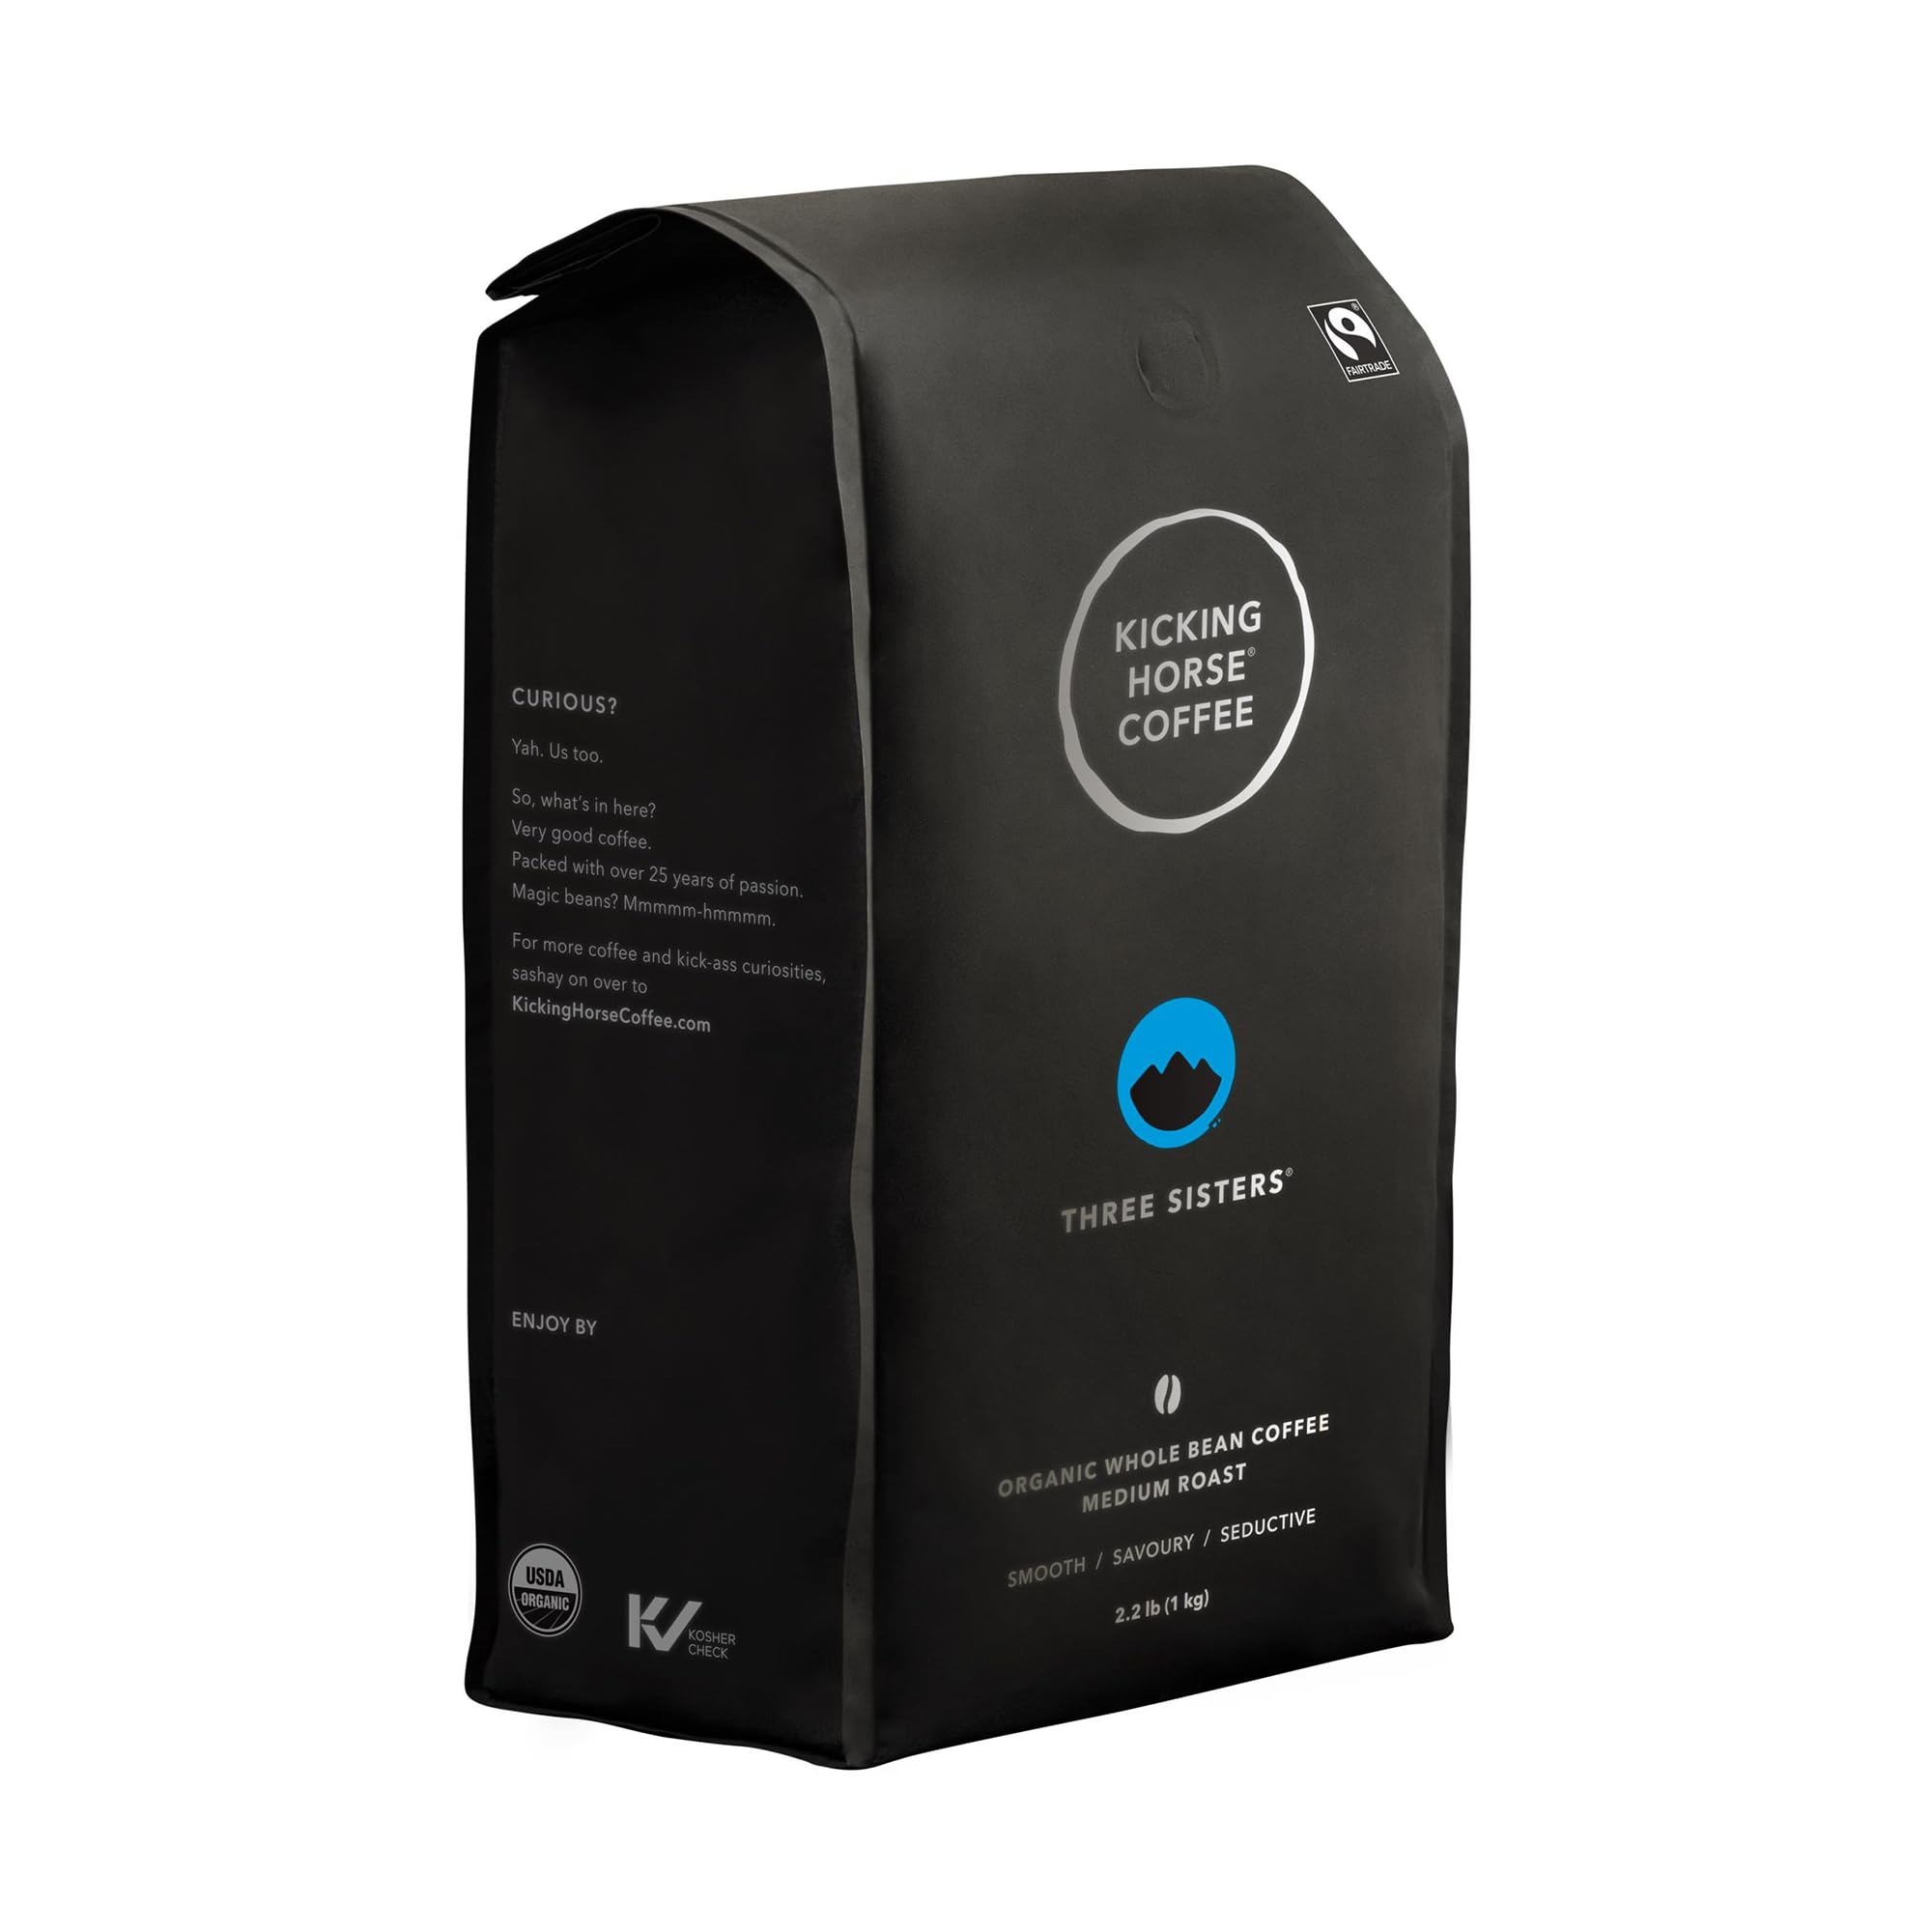
Item Name: Kicking Horse Coffee, Three Sisters, Medium Roast, Whole Bean, 2.2 Pound - Certified Organic, Fairtrade, Kosher Coffee
Bullet Point 1: TASTING NOTES: Well-rounded and complex with notes of stone fruit and cocoa.
Bullet Point 2: MEDIUM ROAST: Cheeky, bright, precocious. A bright, chocolatey concoction for the smart-thinking, deep-drinking, good-at-their-game-in-the-morning crowd.
Bullet Point 3: ROASTED IN THE ROCKY MOUNTAINS: It’s all deep, dark and delicious, roasted right below the towering Canadian Rocky Mountain peaks. In our facility we only make only one thing: coffee! It's roasted from one ingredient only: green coffee. We don't use preservatives, additives, fillers or flavoring.
Bullet Point 4: AROMA: Sweet dried fruit, toasted coconut, and chocolate malt.
Bullet Point 5: ALL ORGANIC & SUSTAINABLY SOURCED: Grown in a socially and environmentally responsible way, by farmers with sustainable businesses they can depend on.
Bullet Point 6: 100% ARABICA COFFEE: Magic bean? Oh, goodness. From deep, dark & delicious, to lively and bright our beans are generally cultivated at higher elevation and shade grown, for uncompromising quality and taste.
Bullet Point 7: RECOMMENDED BREW METHOD: Our Coffee is medium fine grind which is perfect for French Press, Drip, and Pour Over, and Cold Brew
Value: 35.2
Unit: Ounce

Price: 35.99